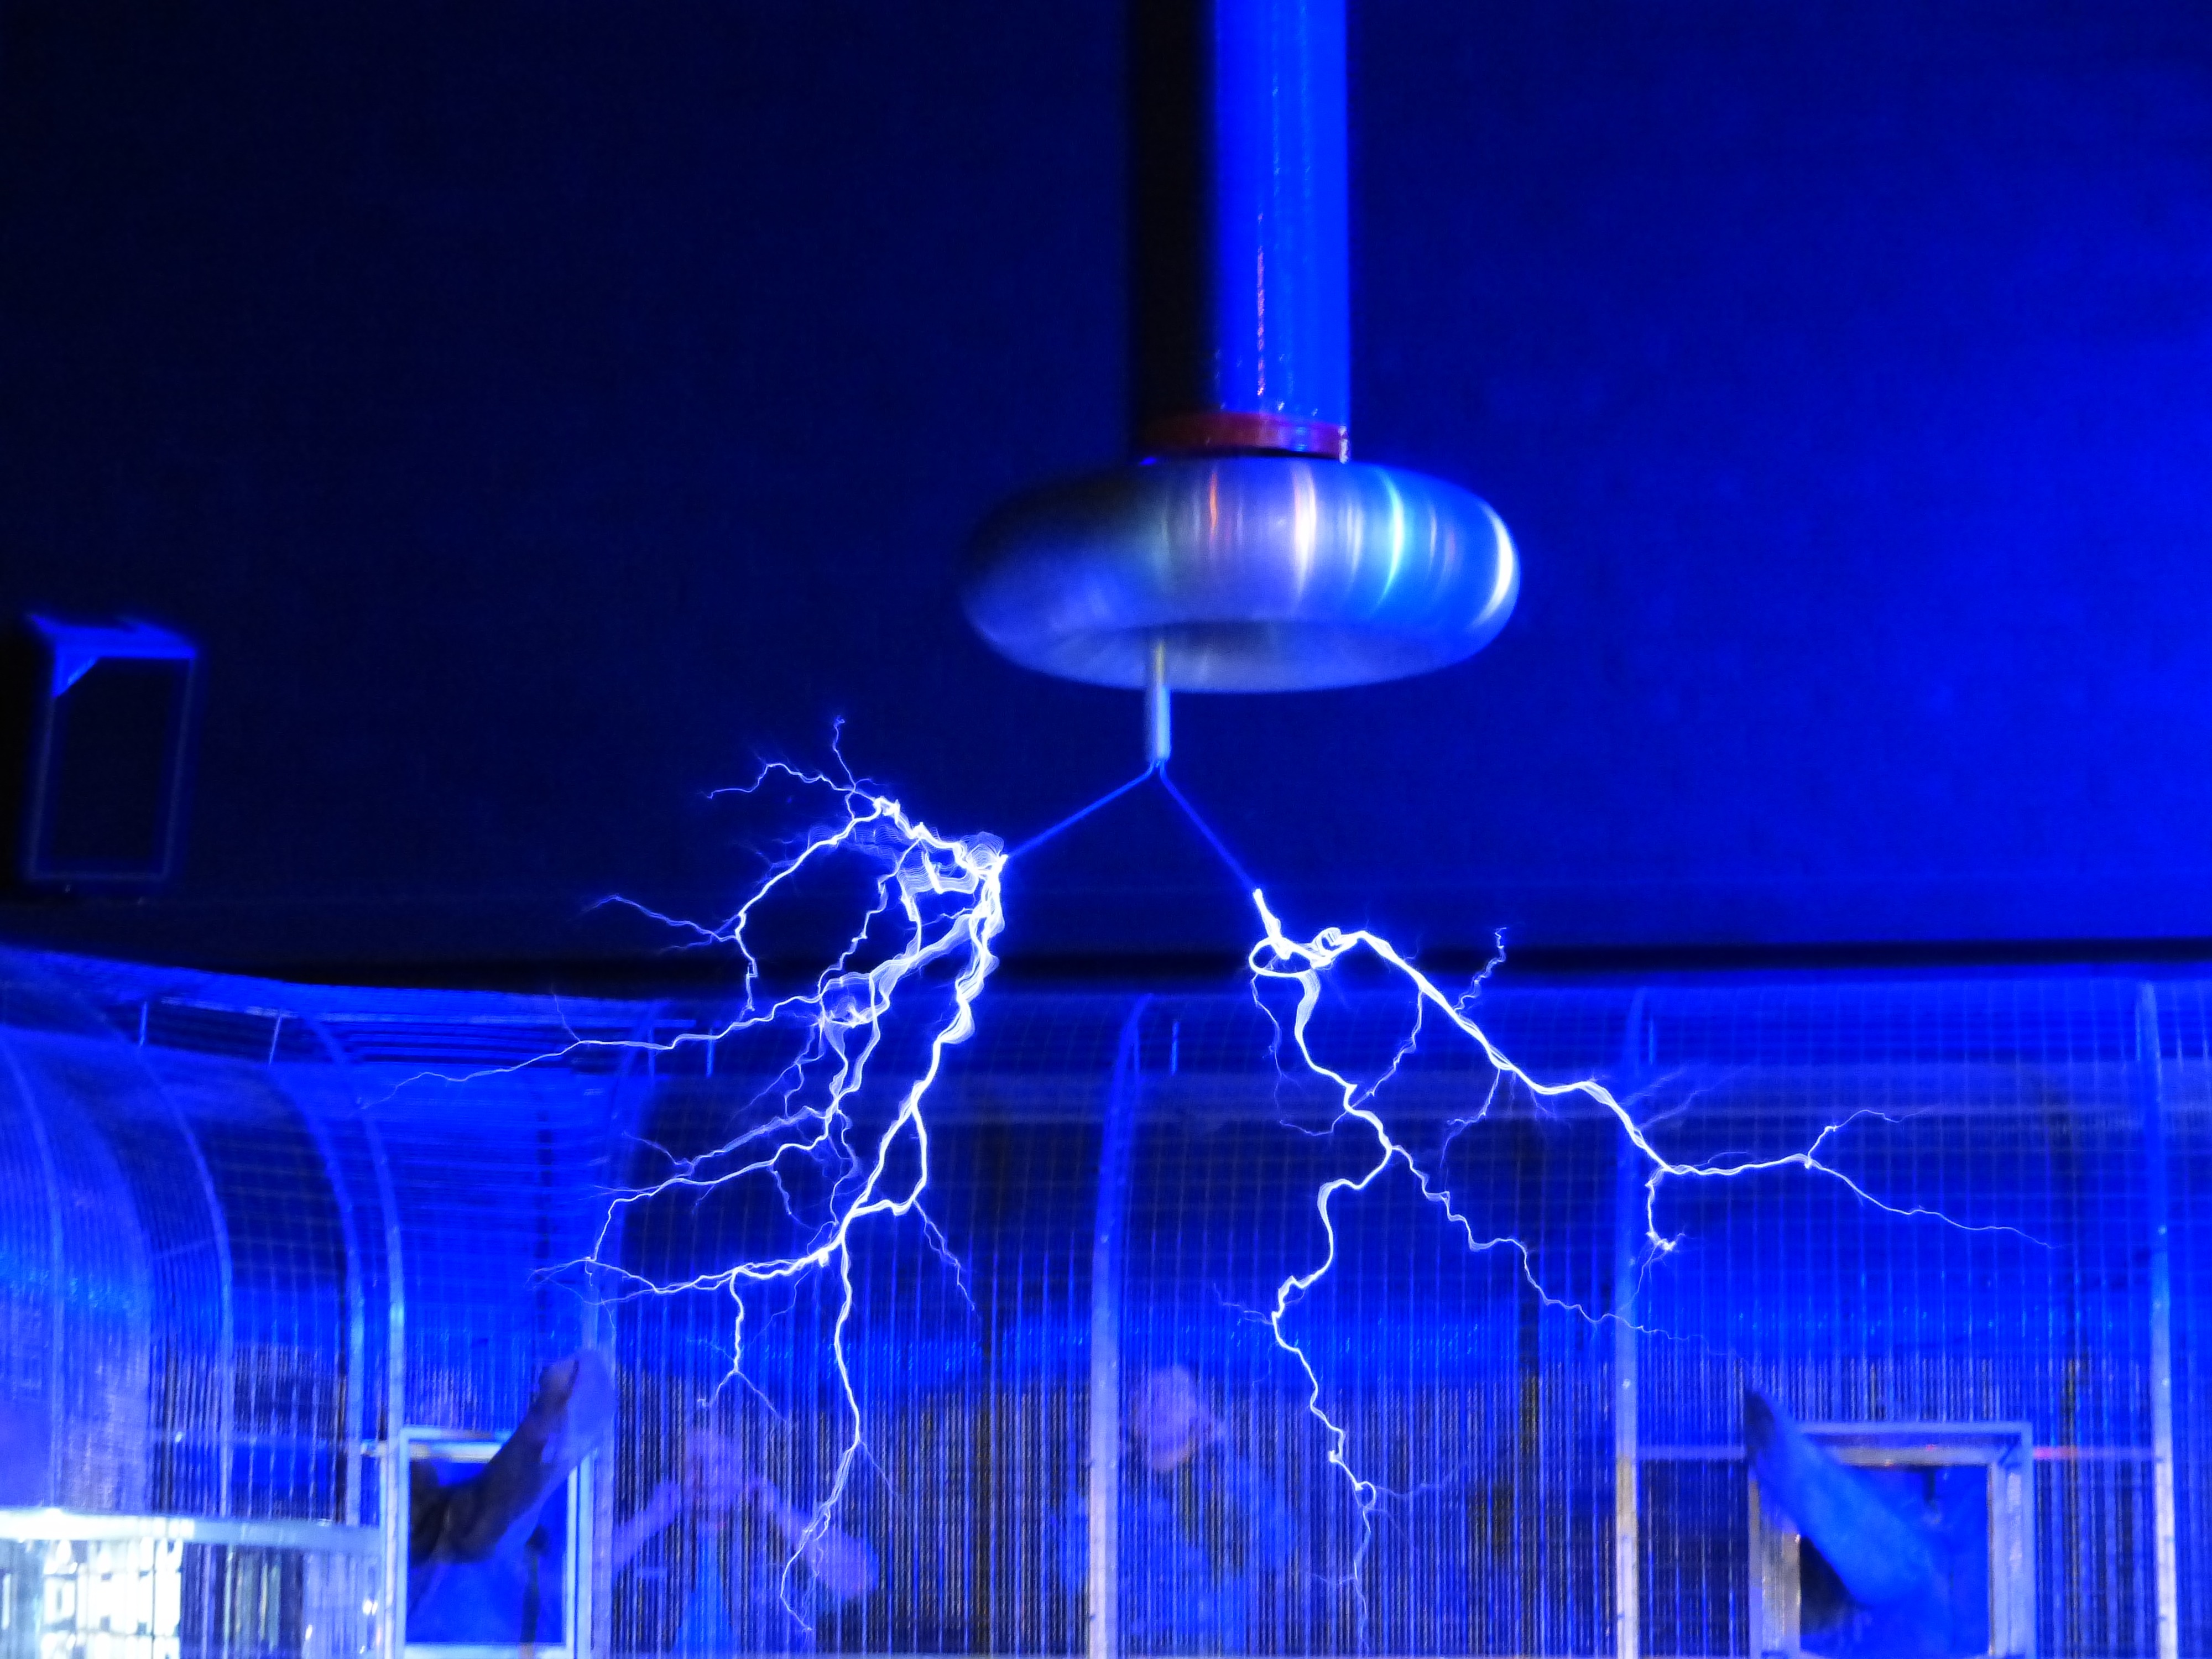
light, night, reflection, museum, show, human, blue, electricity, lighting, energy, high voltage, thunder, flash, thunderstorm, demonstration, experiment, physics, discharge, artificial lightning, museum of technology, tesla coil, experimental physics, electric shielding, nikola tesla, tesla transformer, resonance transformer, high frequency ac voltage, faradayscher cage, faraday cage, faraday speed